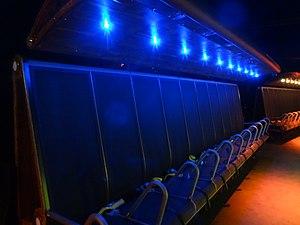
Voletarium à Europa-Park